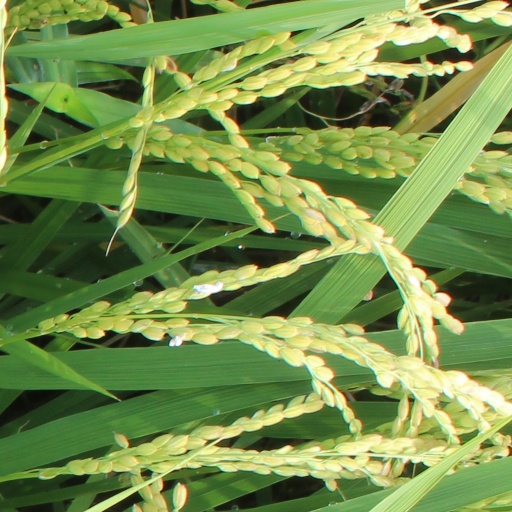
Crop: rice